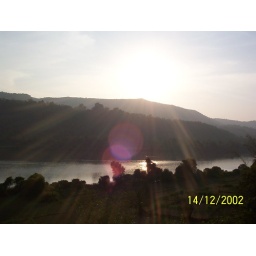
sun shining over mandvi river photograph taken fron train